Cottbus-Neuhausen Airport

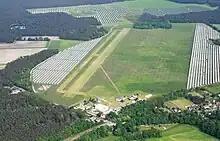
Cottbus-Neuhausen Airport

Cottbus-Neuhausen Airport is a civilian airport located in Neuhausen/Spree, approximately south-east of Cottbus in Brandenburg, Germany.